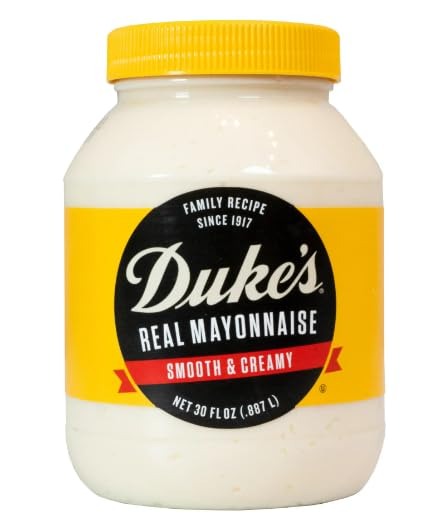
Item Name: Mayonnaise 30 oz Jar Smooth & Creamy W/Exit 28 Bargains Sticker Real Mayonnaise
Value: 30.0
Unit: Fl Oz

Price: 4.99